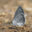
Label: butterfly